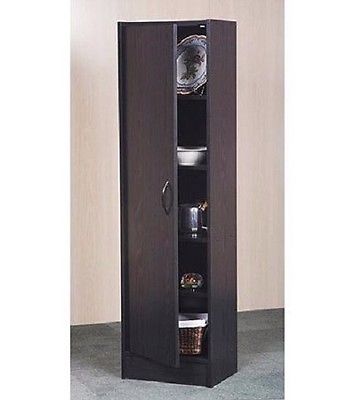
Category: cabinet